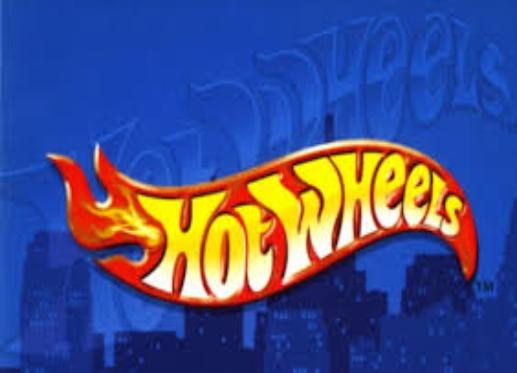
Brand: Hot Wheels
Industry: Leisure